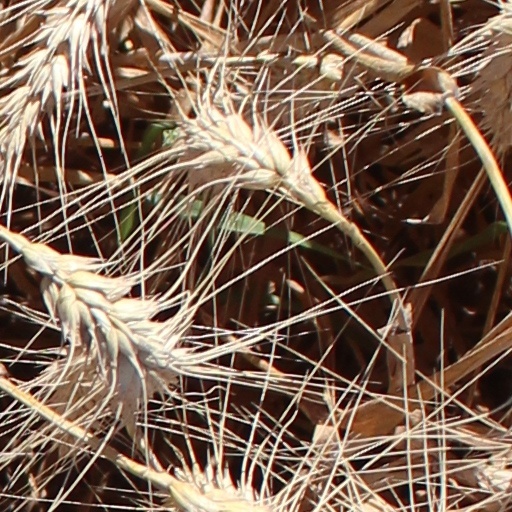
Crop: wheat